Captain Phillips (film)

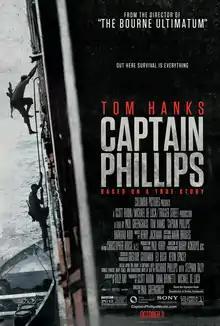
Theatrical release poster

Captain Phillips is a 2013 American biographical action-thriller film directed by Paul Greengrass. Based on the 2009 "Maersk Alabama" hijacking, the film tells the story of Captain Richard Phillips, an American merchant mariner who was taken hostage by Somali pirates. It stars Tom Hanks as Phillips, alongside Barkhad Abdi as pirate leader Abduwali Muse.